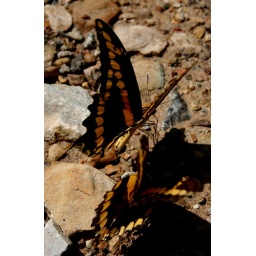
Swallowtail enjoying the salt and sun on a in a rock bed